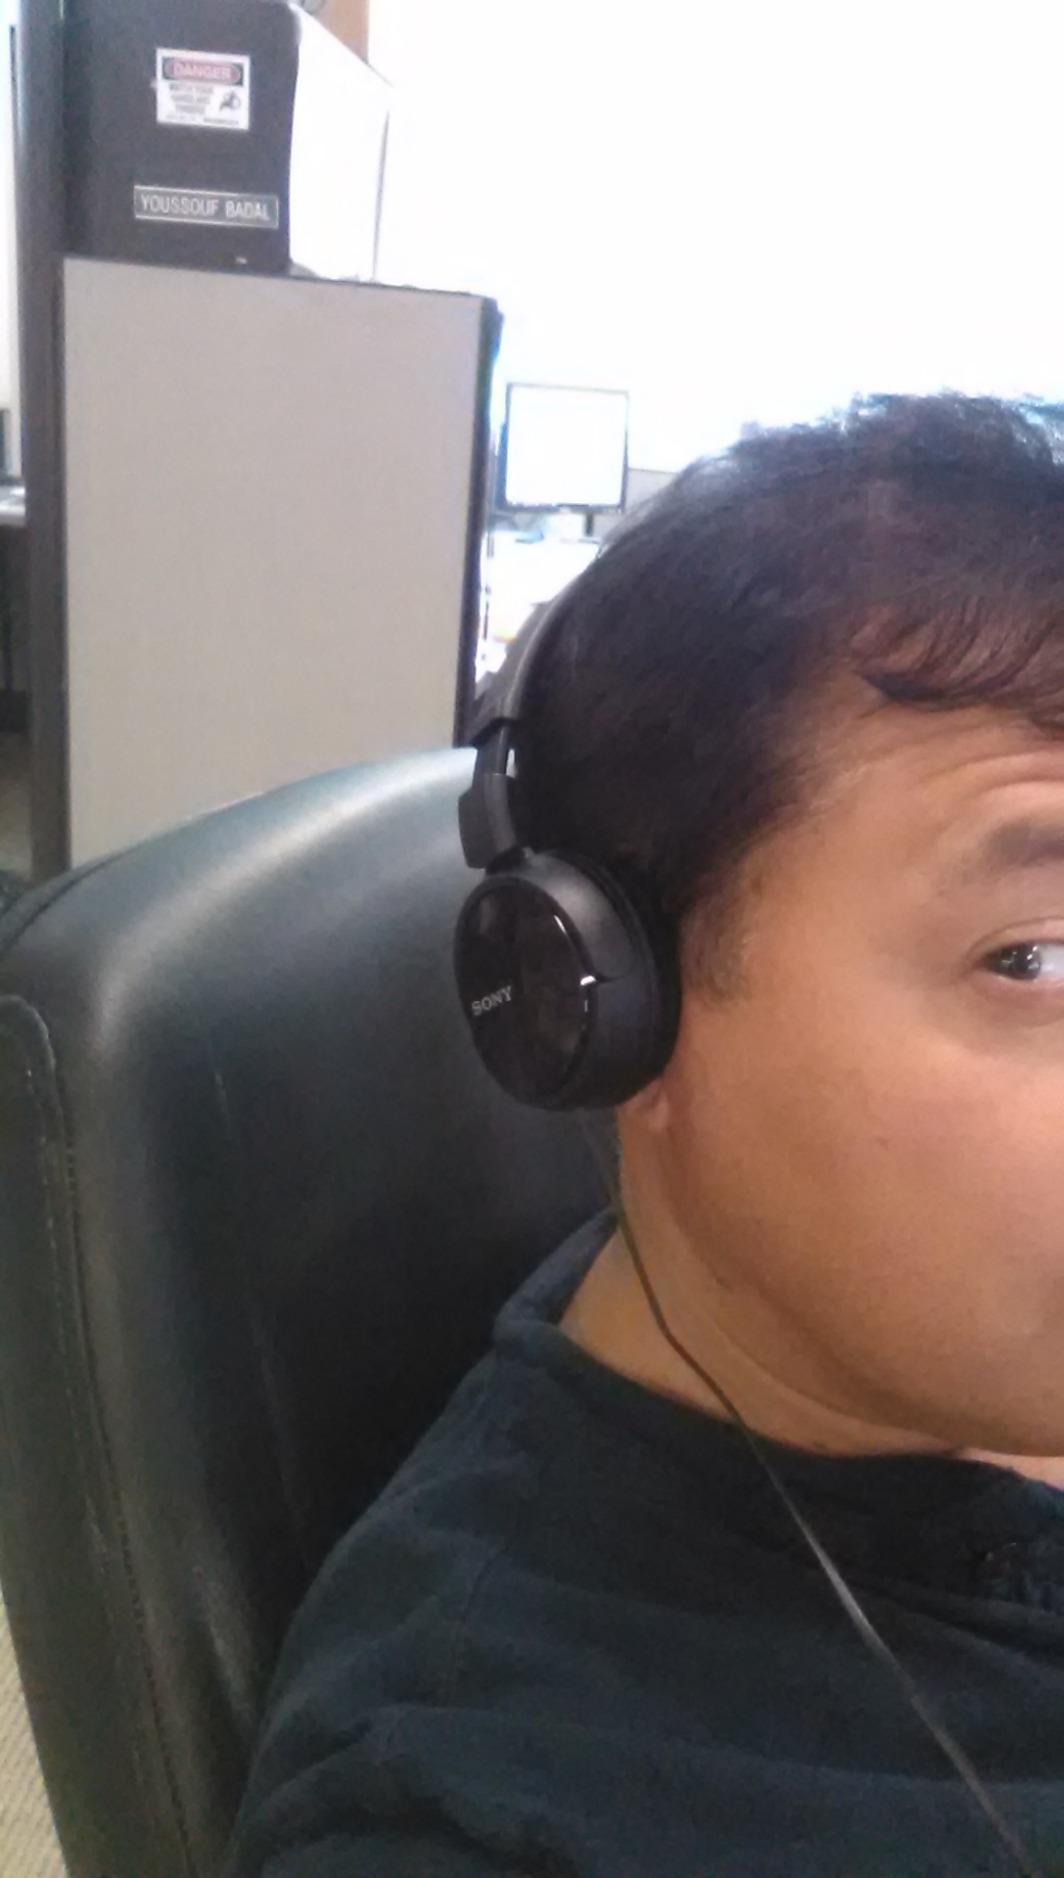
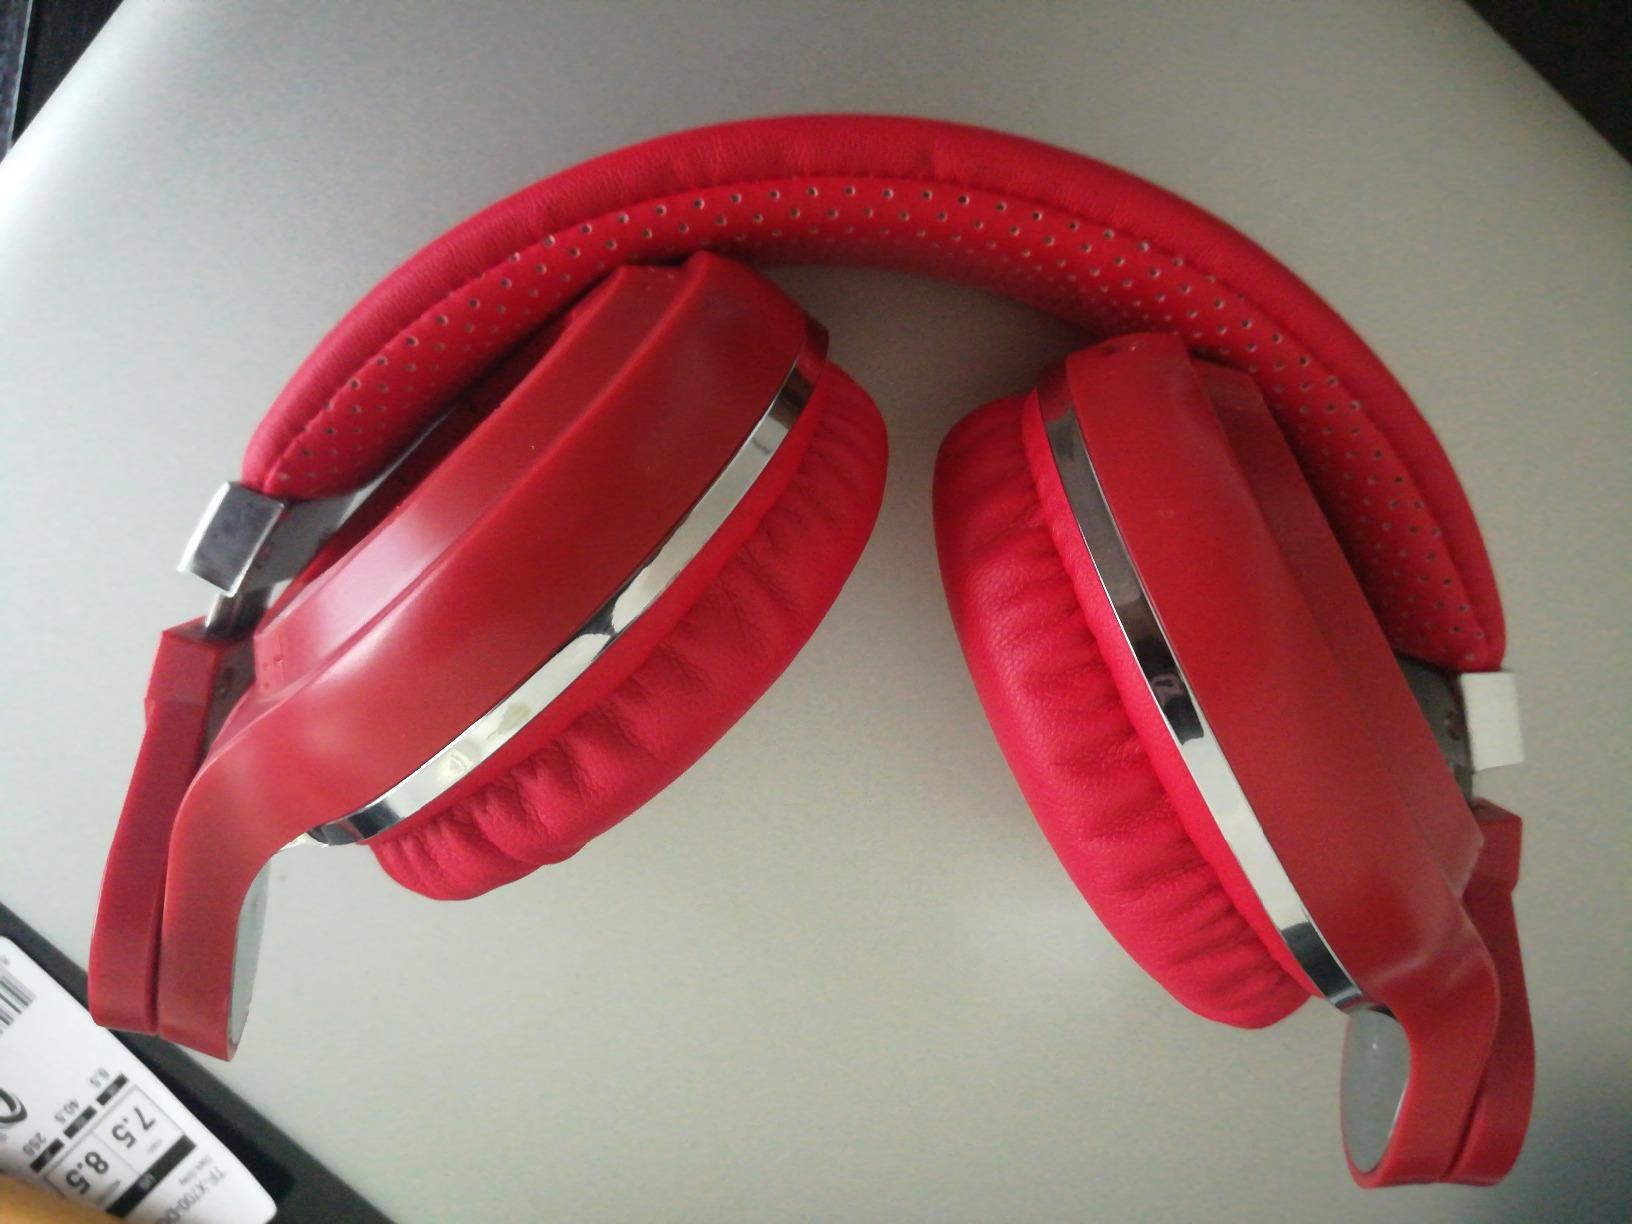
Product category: headphones
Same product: no